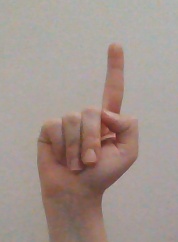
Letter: bb